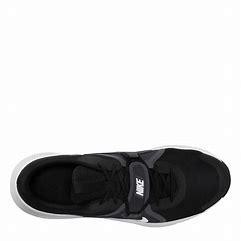
Brand: Nike
Model: In Season Tr 13